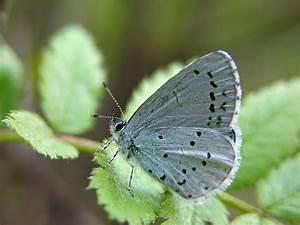
butterfly